Finneset

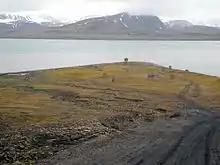
Finneset viewed from the land side

Finneset is a peninsula located on the east side of Grønfjorden on Spitsbergen in Svalbard, Norway. It is located south of Barentsburg. A whaling station was located there until 1905. From 1911 it became the site of the first wireless station in the Arctic, named Svalbard Radio from 19 September 1925. It was also a meteorological station operated by the Norwegian Meteorological Institute. Both services moved to Longyearbyen on 1 September 1930. It is named for being a fine place to land a ship.